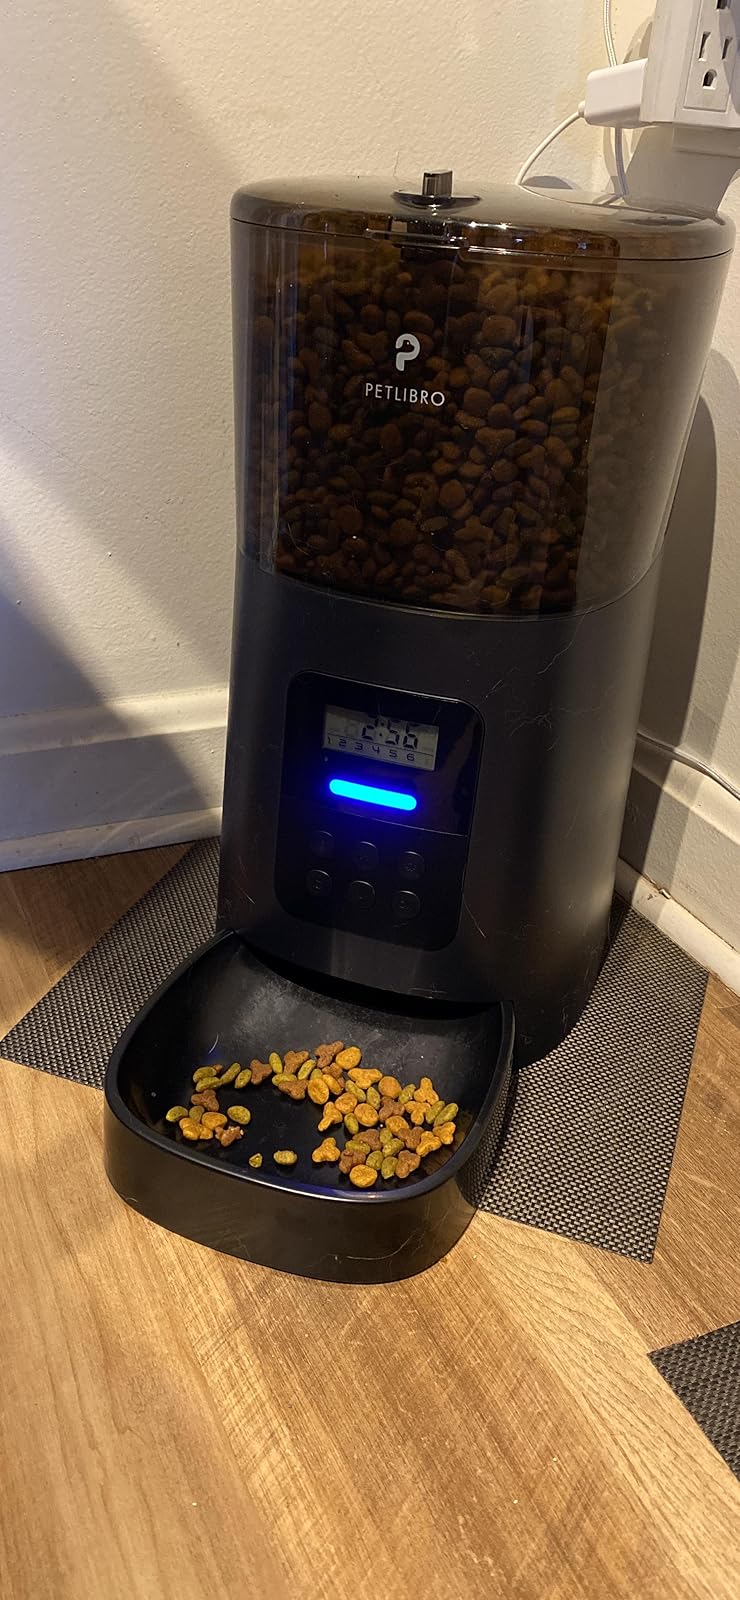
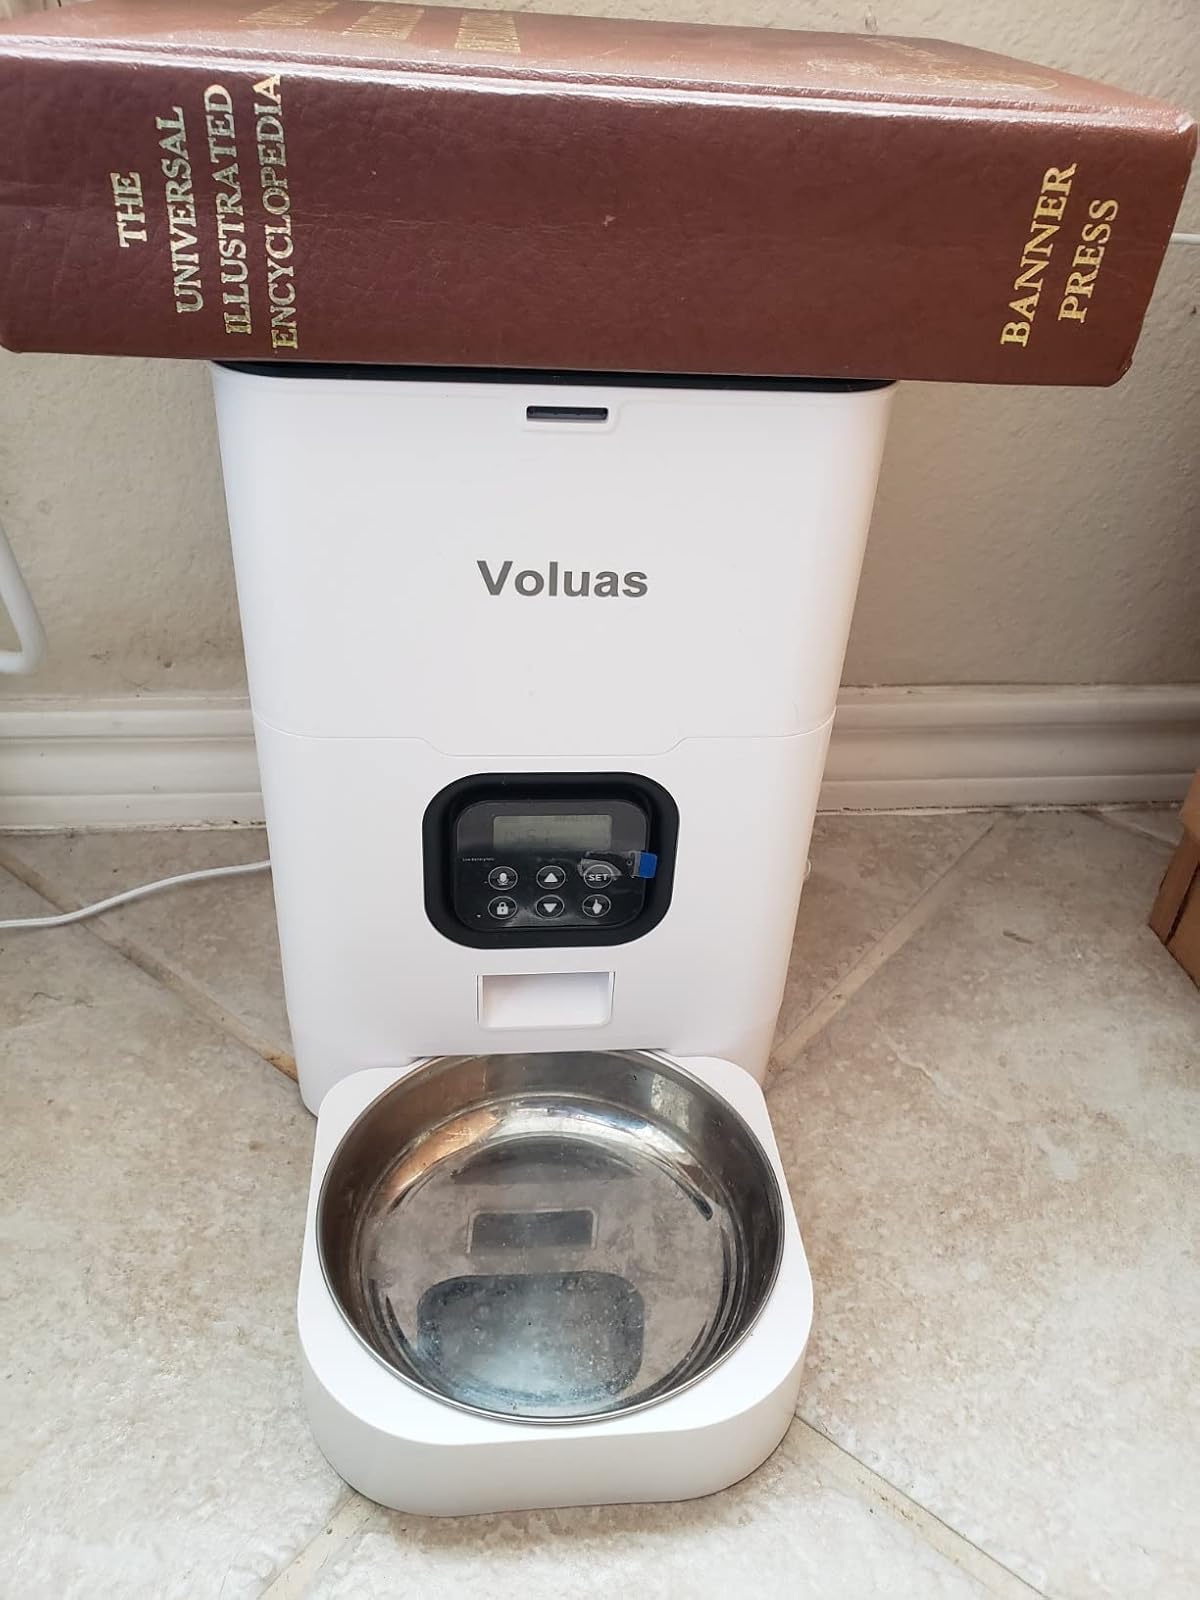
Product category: items_feeder
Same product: no